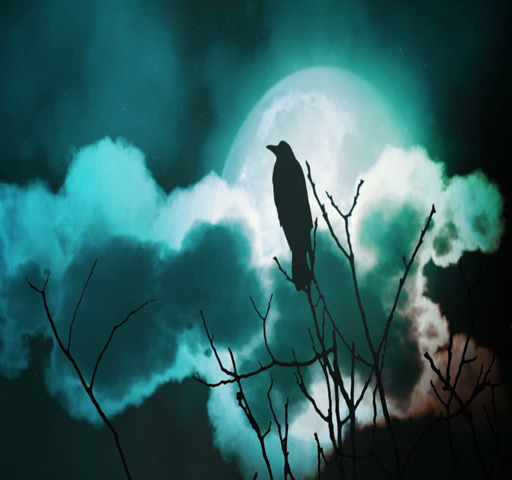
silhouette of a tree with a crow and full moon